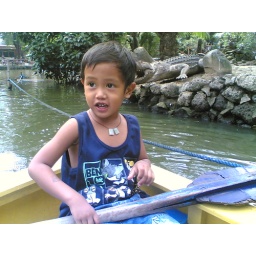
*the horse &amp;amp; carriage shot is just a snap from Manila Zoo by land, by water